What's My Line?

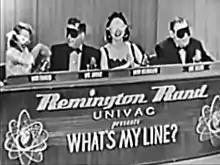
Blindfolds on for a mystery guest

The ultimate or penultimate round of an episode involved blindfolding the panel for a celebrity guest appearance (originally called "mystery challengers" by Daly) whom the panel had to identify by name, rather than occupation. (In the first episode, the mystery guest was New York Yankees shortstop Phil Rizzuto.) In the early years of the show, the questioning was the same as it was for regular contestants, but starting with the April 17, 1955 edition, panelists were only allowed one question at a time. Mystery guests usually came from the entertainment world, either stage, screen, television or sports. When mystery guests came from other walks of life or were non-famous individuals whom the panel but not the studio audience might know, they were usually played as standard rounds. However, the panel might be blindfolded, or the contestant might sign in simply as "X," depending on whether they would be known by name or sight.